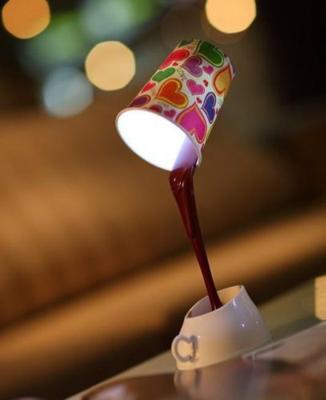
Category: table